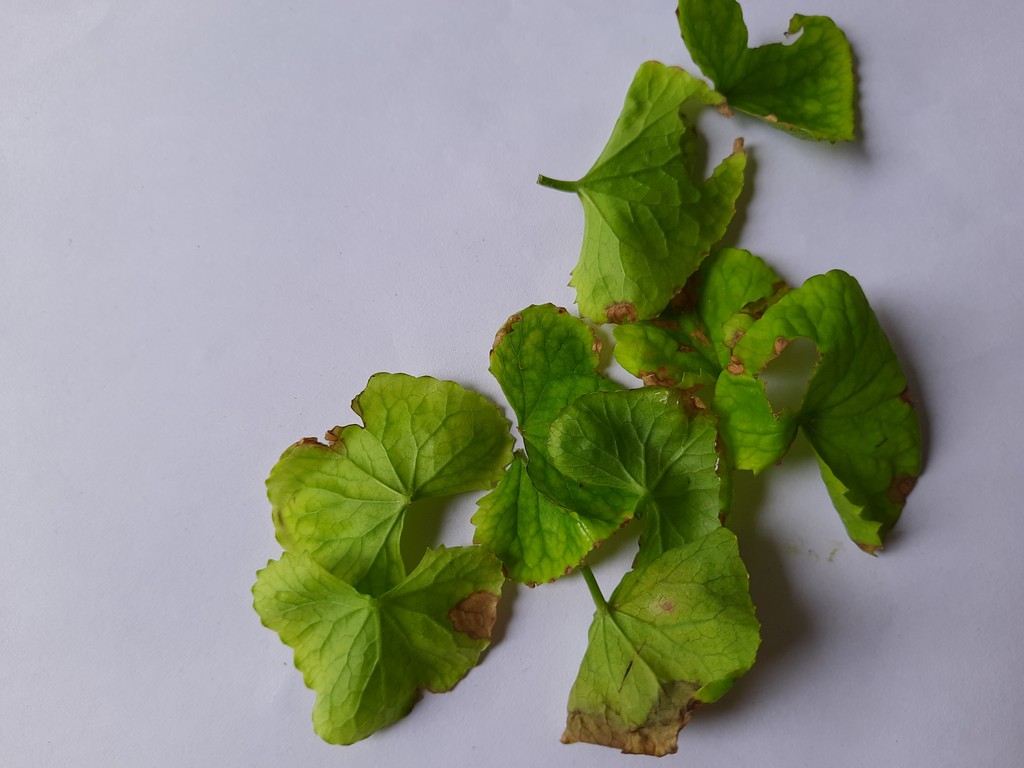
Label: Unhealthy